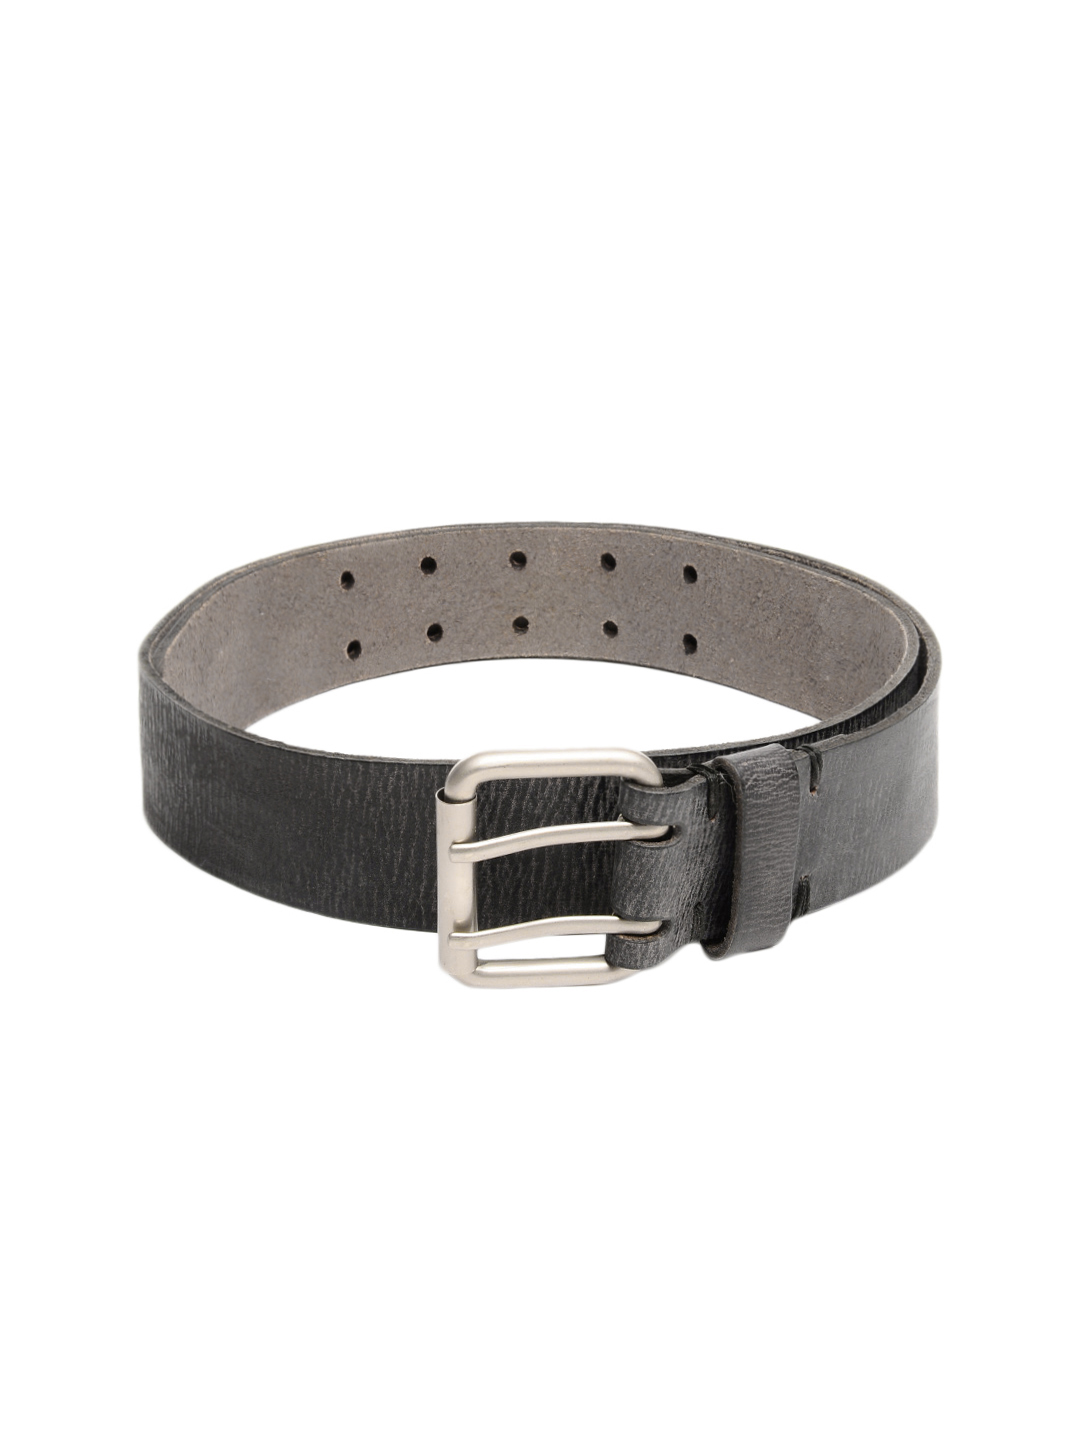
Wrangler Men Black Belt
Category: Accessories / Belts / Belts
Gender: Men
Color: Black
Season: Summer 2012
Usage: Casual